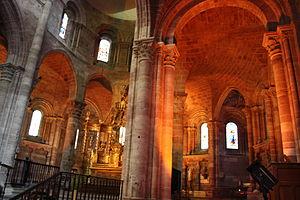
saint-julien de Brioude déambulatoire et sanctuaire
Brioude est une commune française située dans le département de la Haute-Loire, en région Auvergne-Rhône-Alpes.